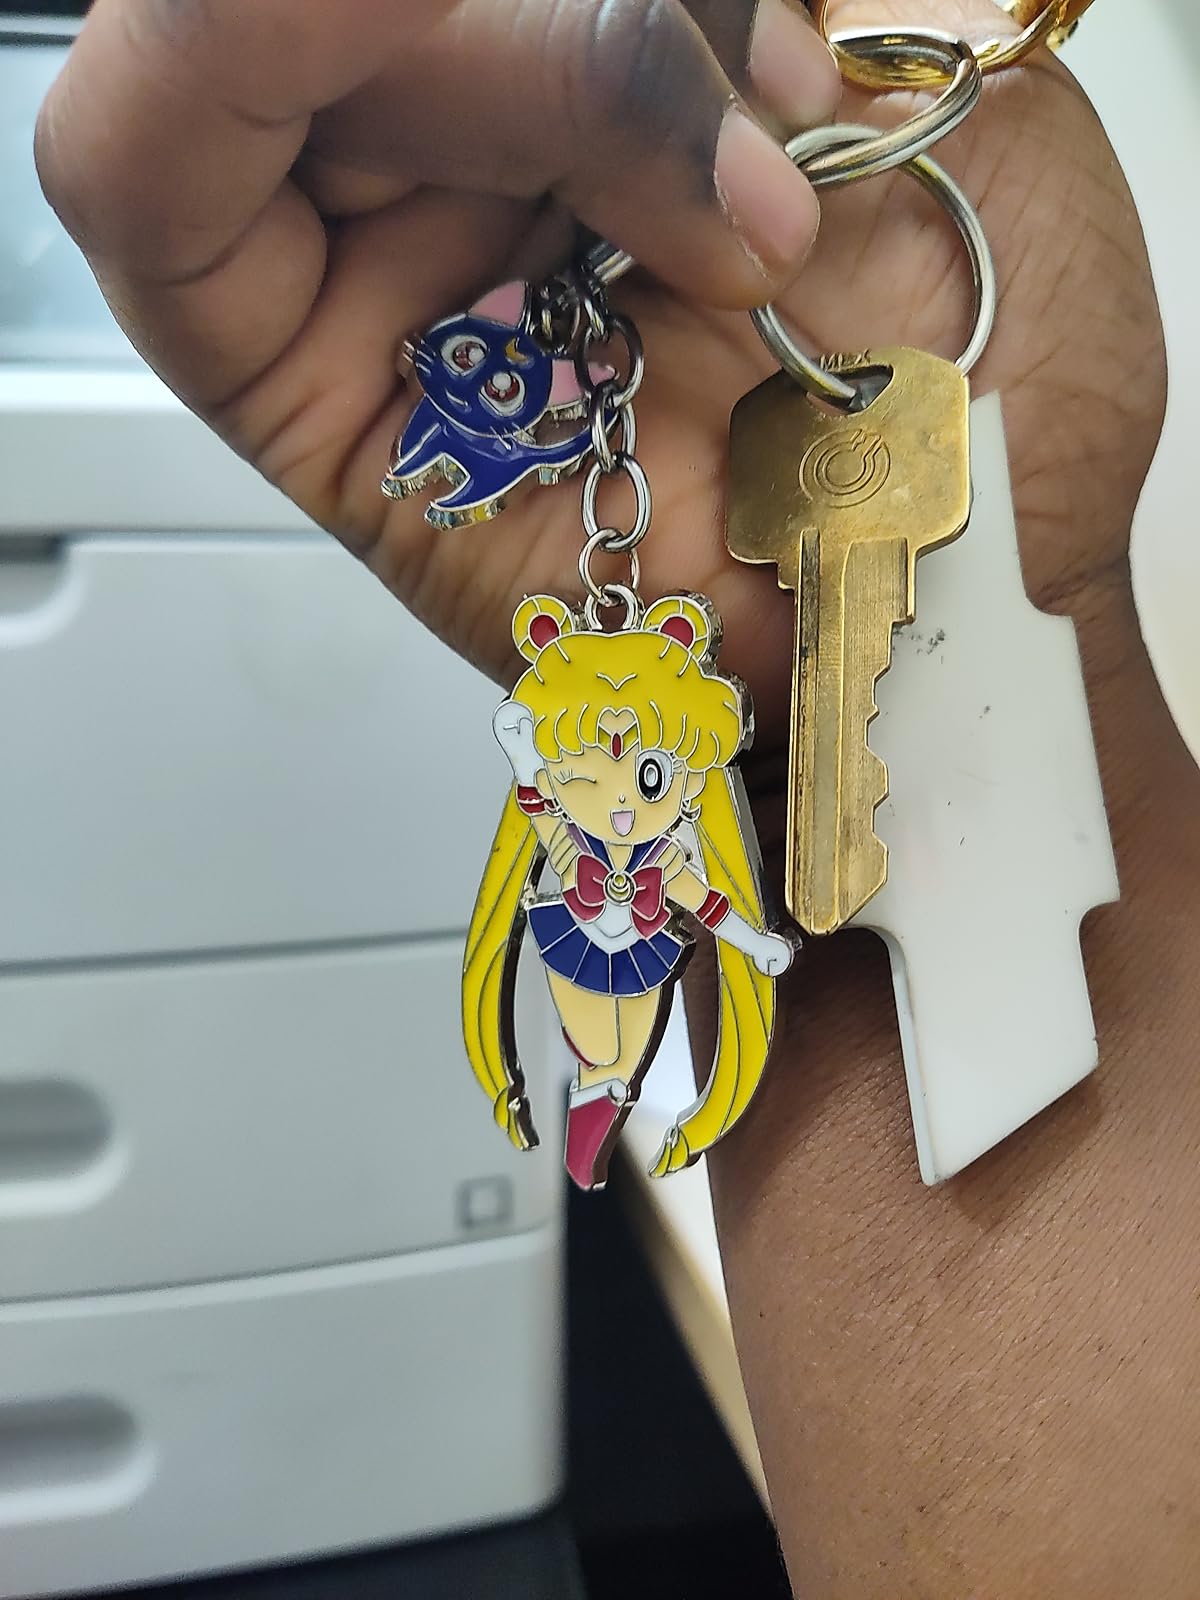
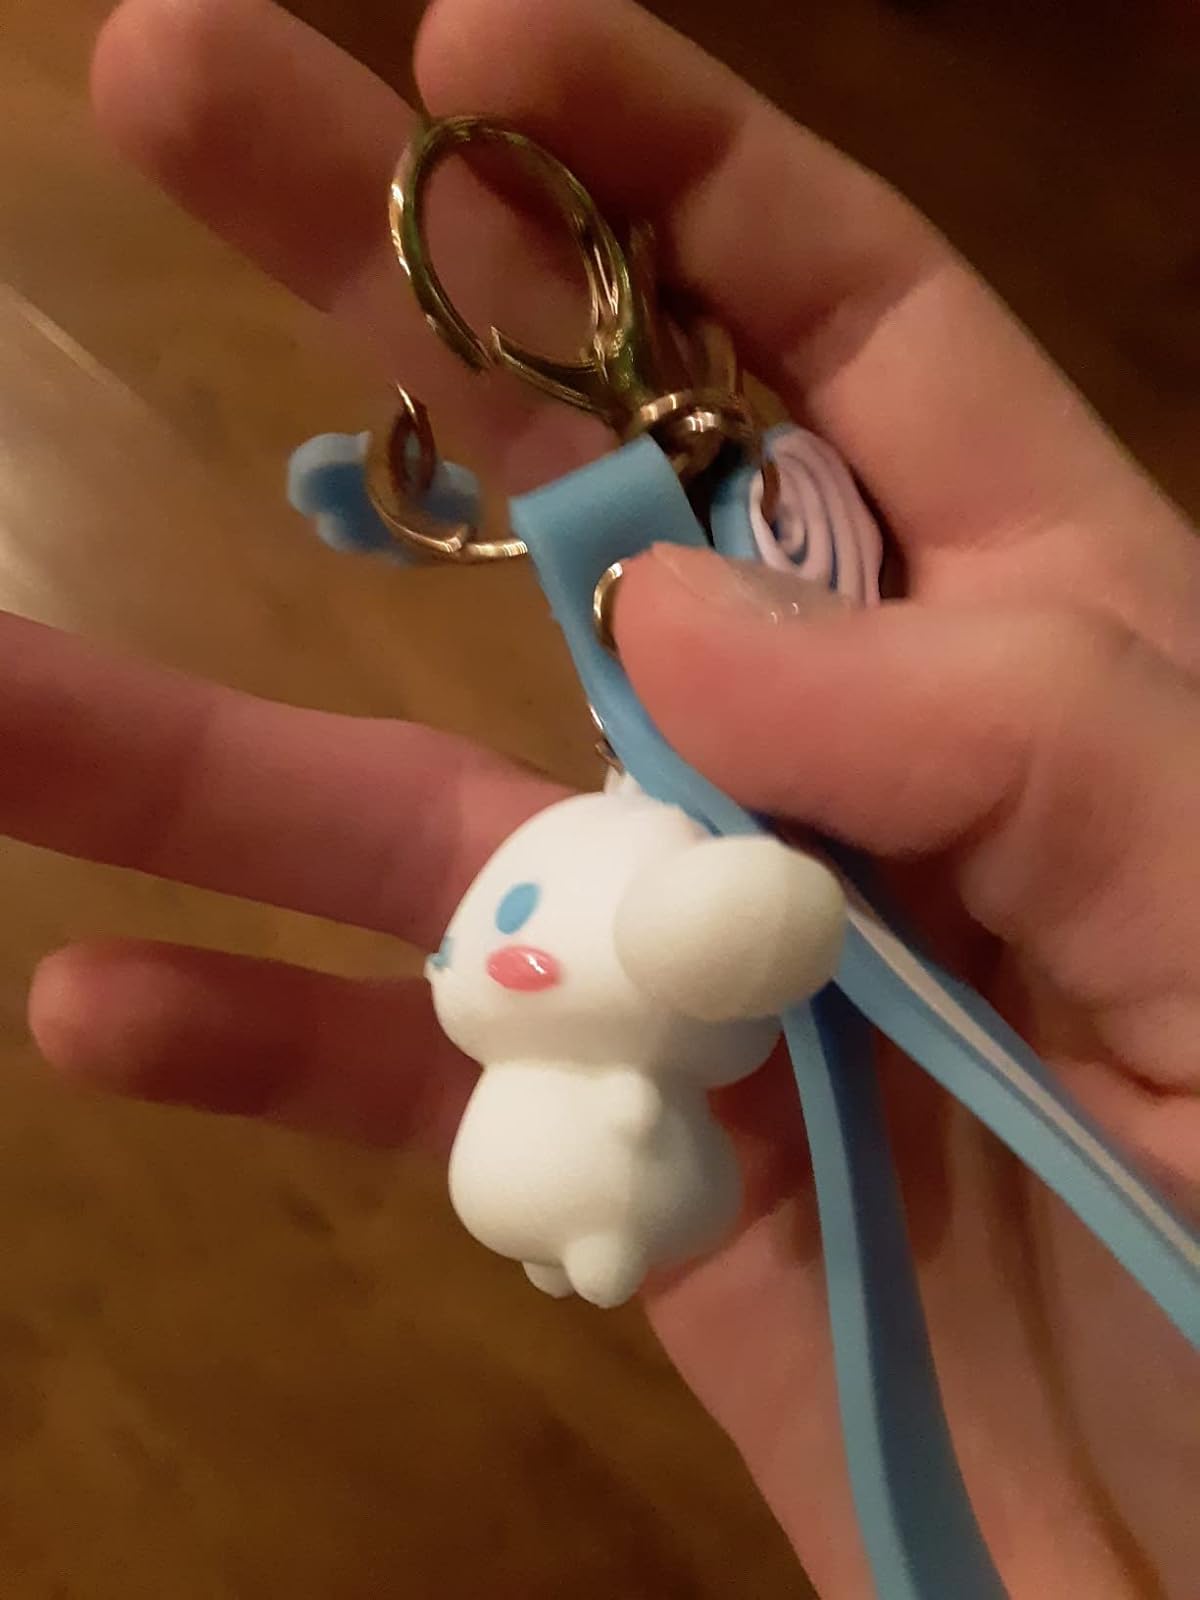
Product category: accessories_keychain
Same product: no